Malatius Jaghnoon

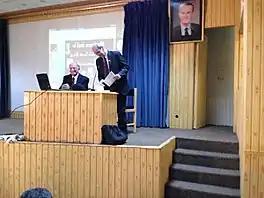
Jaghnoon giving a lecture titled "The Seven Sages (of Greece) or Seven Wise Men" in Homs 2015

Malatius Jibriel Jaghnoon, (born in Lattakia 1943), is a Syrian engineer and epigrapher specialized in Aramaic and Greek inscriptions.